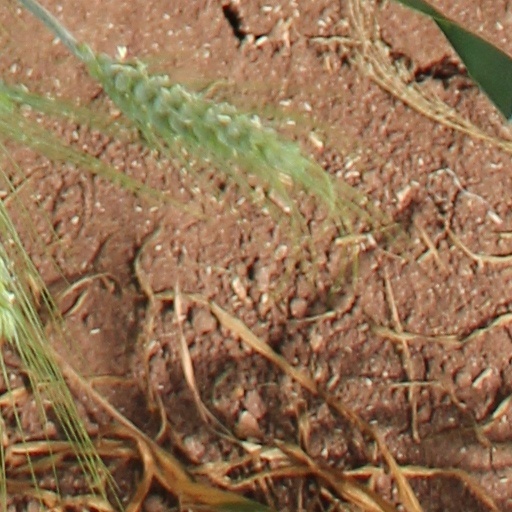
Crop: wheat